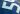
Number: 5